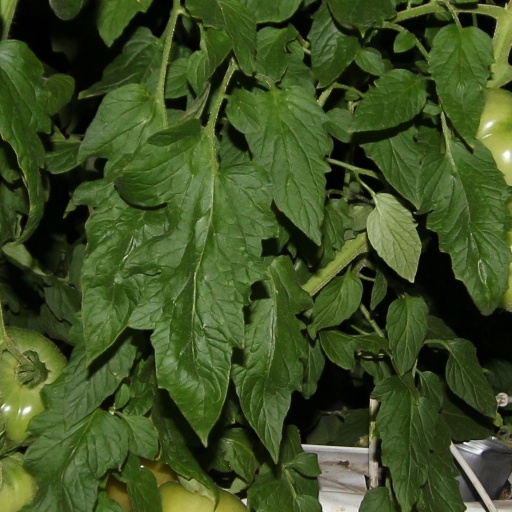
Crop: tomato